Aristide Briand

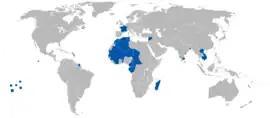
The French colonial empire in the 1920s

Briand returned to power in 1921. He supervised the French role in the Washington Naval Conference of 1921–22. Three factors guided the French strategy and necessitated a Mediterranean focus: the French navy needed to carry a great many goods, the Mediterranean was the axis of chief interest, and a supply of oil was essential. The primary goal was to defend French North Africa, and Briand made practical choices, for naval policy was a reflection of overall foreign policy. The Conference agreed on the American proposal that capital ships be limited to a ratio of 5 to 5 to 3 for the United States, Britain, and Japan, with Italy and France allocated 1.7 each. France's participation reflected its need to deal with its diminishing power and reduced human, material, and financial resources.